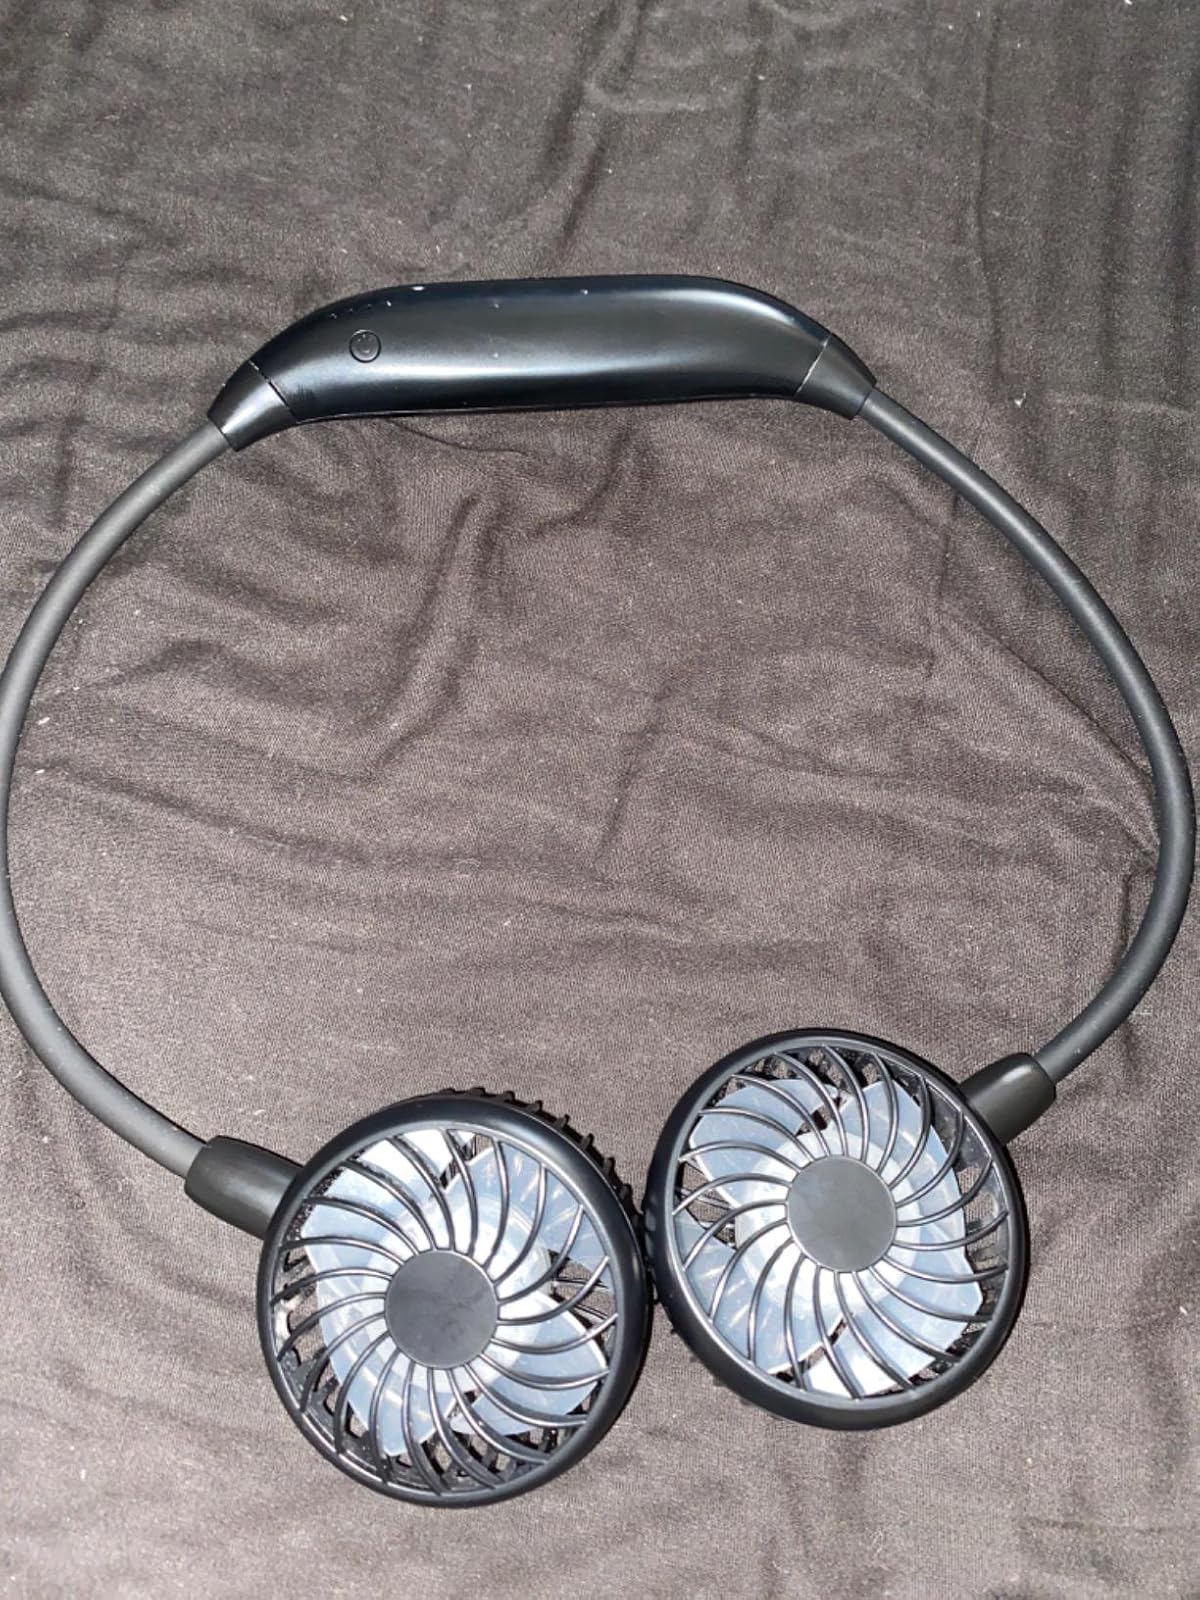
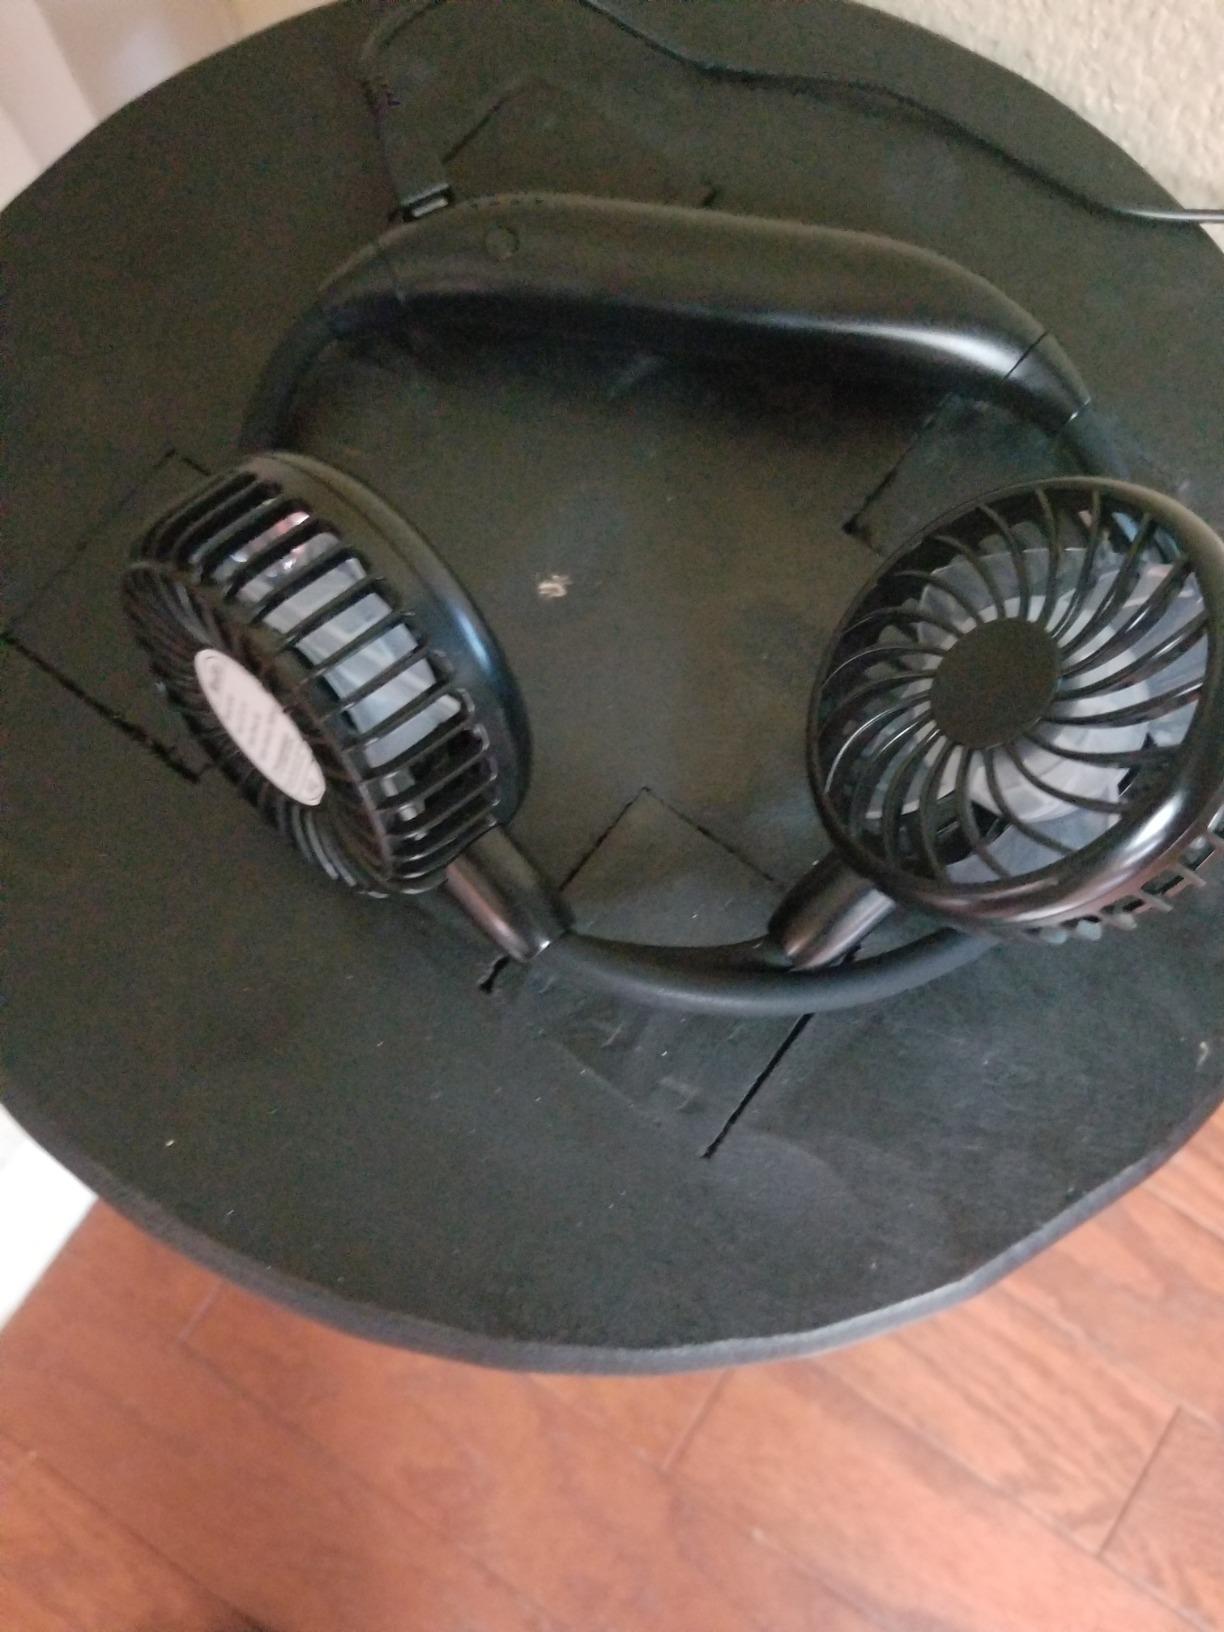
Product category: fan
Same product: yes